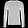
Label: Pullover